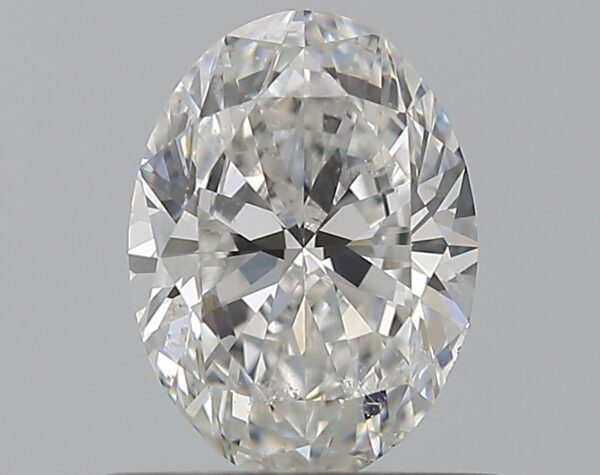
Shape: oval
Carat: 0.7
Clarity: SI1
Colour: F
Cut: EX
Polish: EX
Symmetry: VG
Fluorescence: N
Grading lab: GIA
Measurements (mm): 6.82 x 5.02 x 3.05